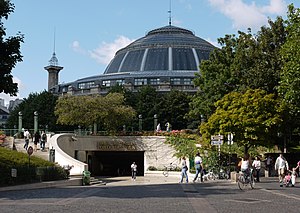
Les Halles
Indgang til Forum des Halles
Les Halles var tidligere et stort marked i det centrale Paris, bygget i middelalderen, nedrevet i 1971. Markedet er nu erstattet af et stort indkøbscenter, Forum des Halles, i flere planer.